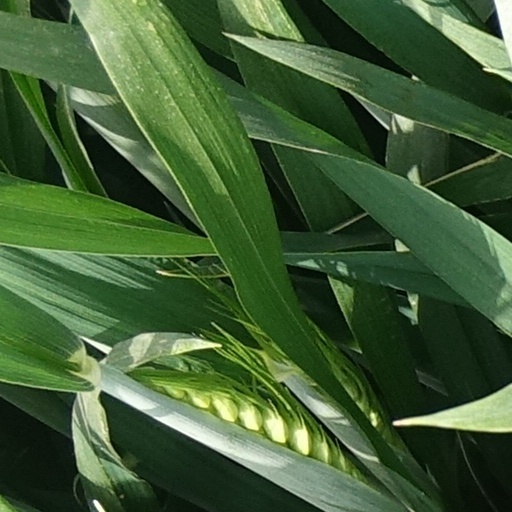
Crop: wheat